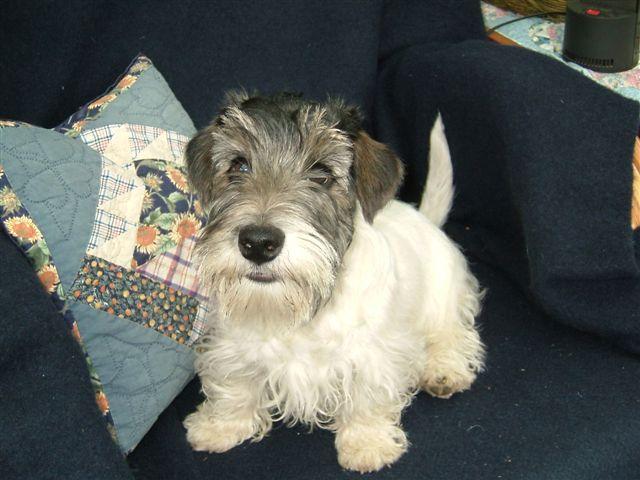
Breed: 211-n000058-Sealyham_terrier